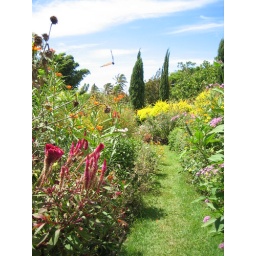
That thing in the sky is a butterfly